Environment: real
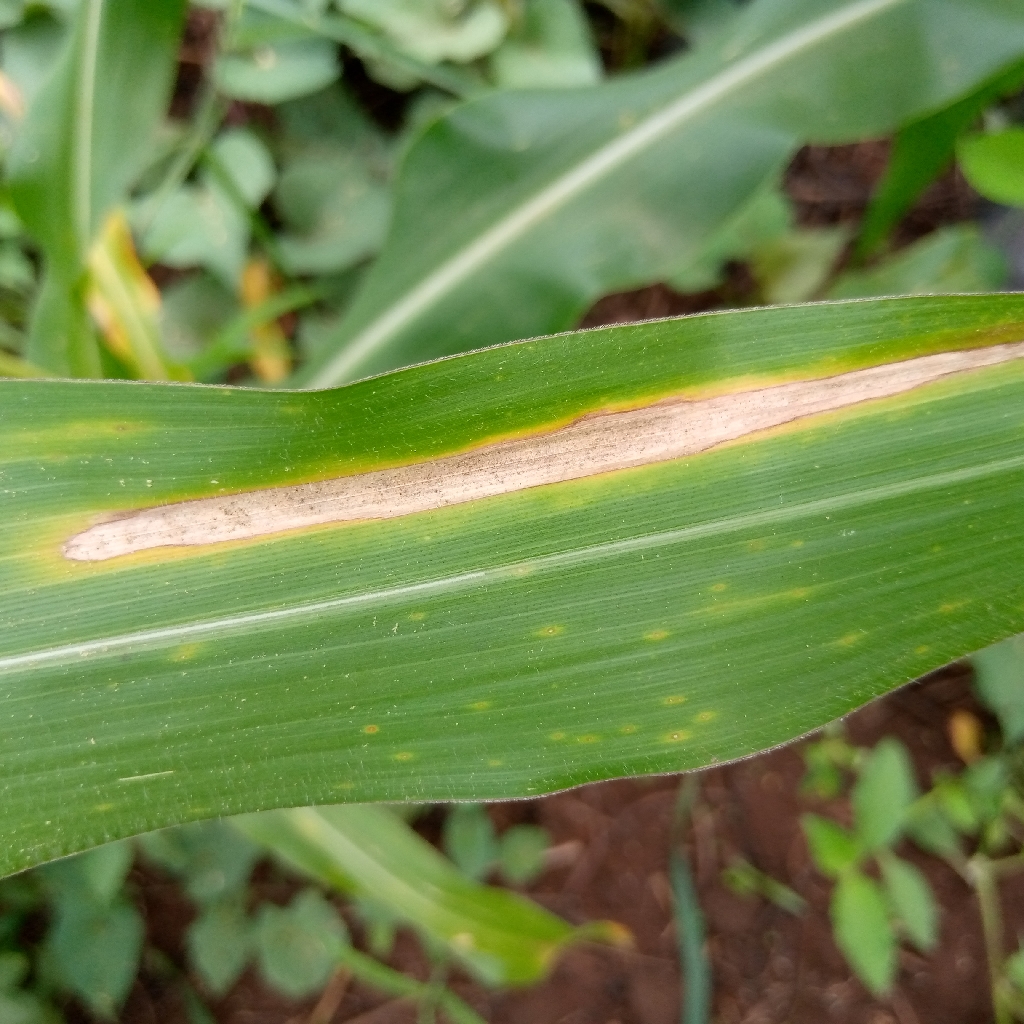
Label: northern_corn_leaf_blight